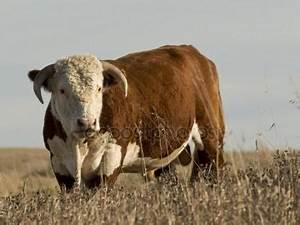
Label: cow